İlknur Melis Durası

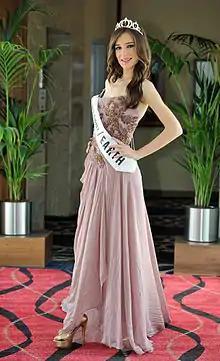
Melis Durası in 2012

İlknur Melis Durası (born December 10, 1989) is a Turkish model, bioengineer and beauty pageant titleholder. She was crowned Miss Earth Turkey 2012.